Confidence and prediction bands

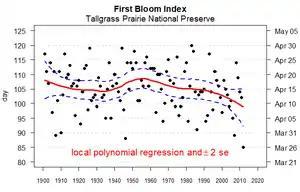
96% confidence bands around a local polynomial fit to botanical data

A confidence band is used in statistical analysis to represent the uncertainty in an estimate of a curve or function based on limited or noisy data. Similarly, a prediction band is used to represent the uncertainty about the value of a new data-point on the curve, but subject to noise. Confidence and prediction bands are often used as part of the graphical presentation of results of a regression analysis.